Eric Watson (politician)

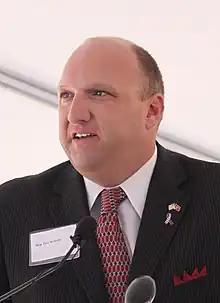

Thomas Eric Watson (born September 14, 1973) is an American politician and police officer from Cleveland, Tennessee. From 2006 to 2014, he was a Republican member of the Tennessee House of Representatives for the 22nd district, encompassing Cleveland, Meigs County, Polk County, and parts of Bradley County. Watson served one term as sheriff of Bradley County from September 2014 to September 2018.